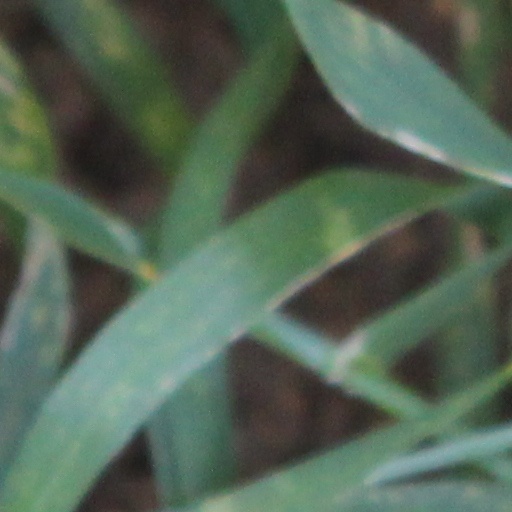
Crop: wheat